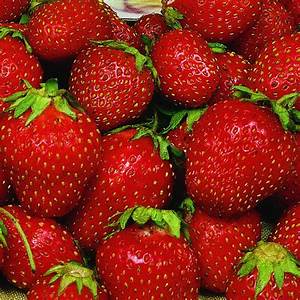
Label: Strawberry